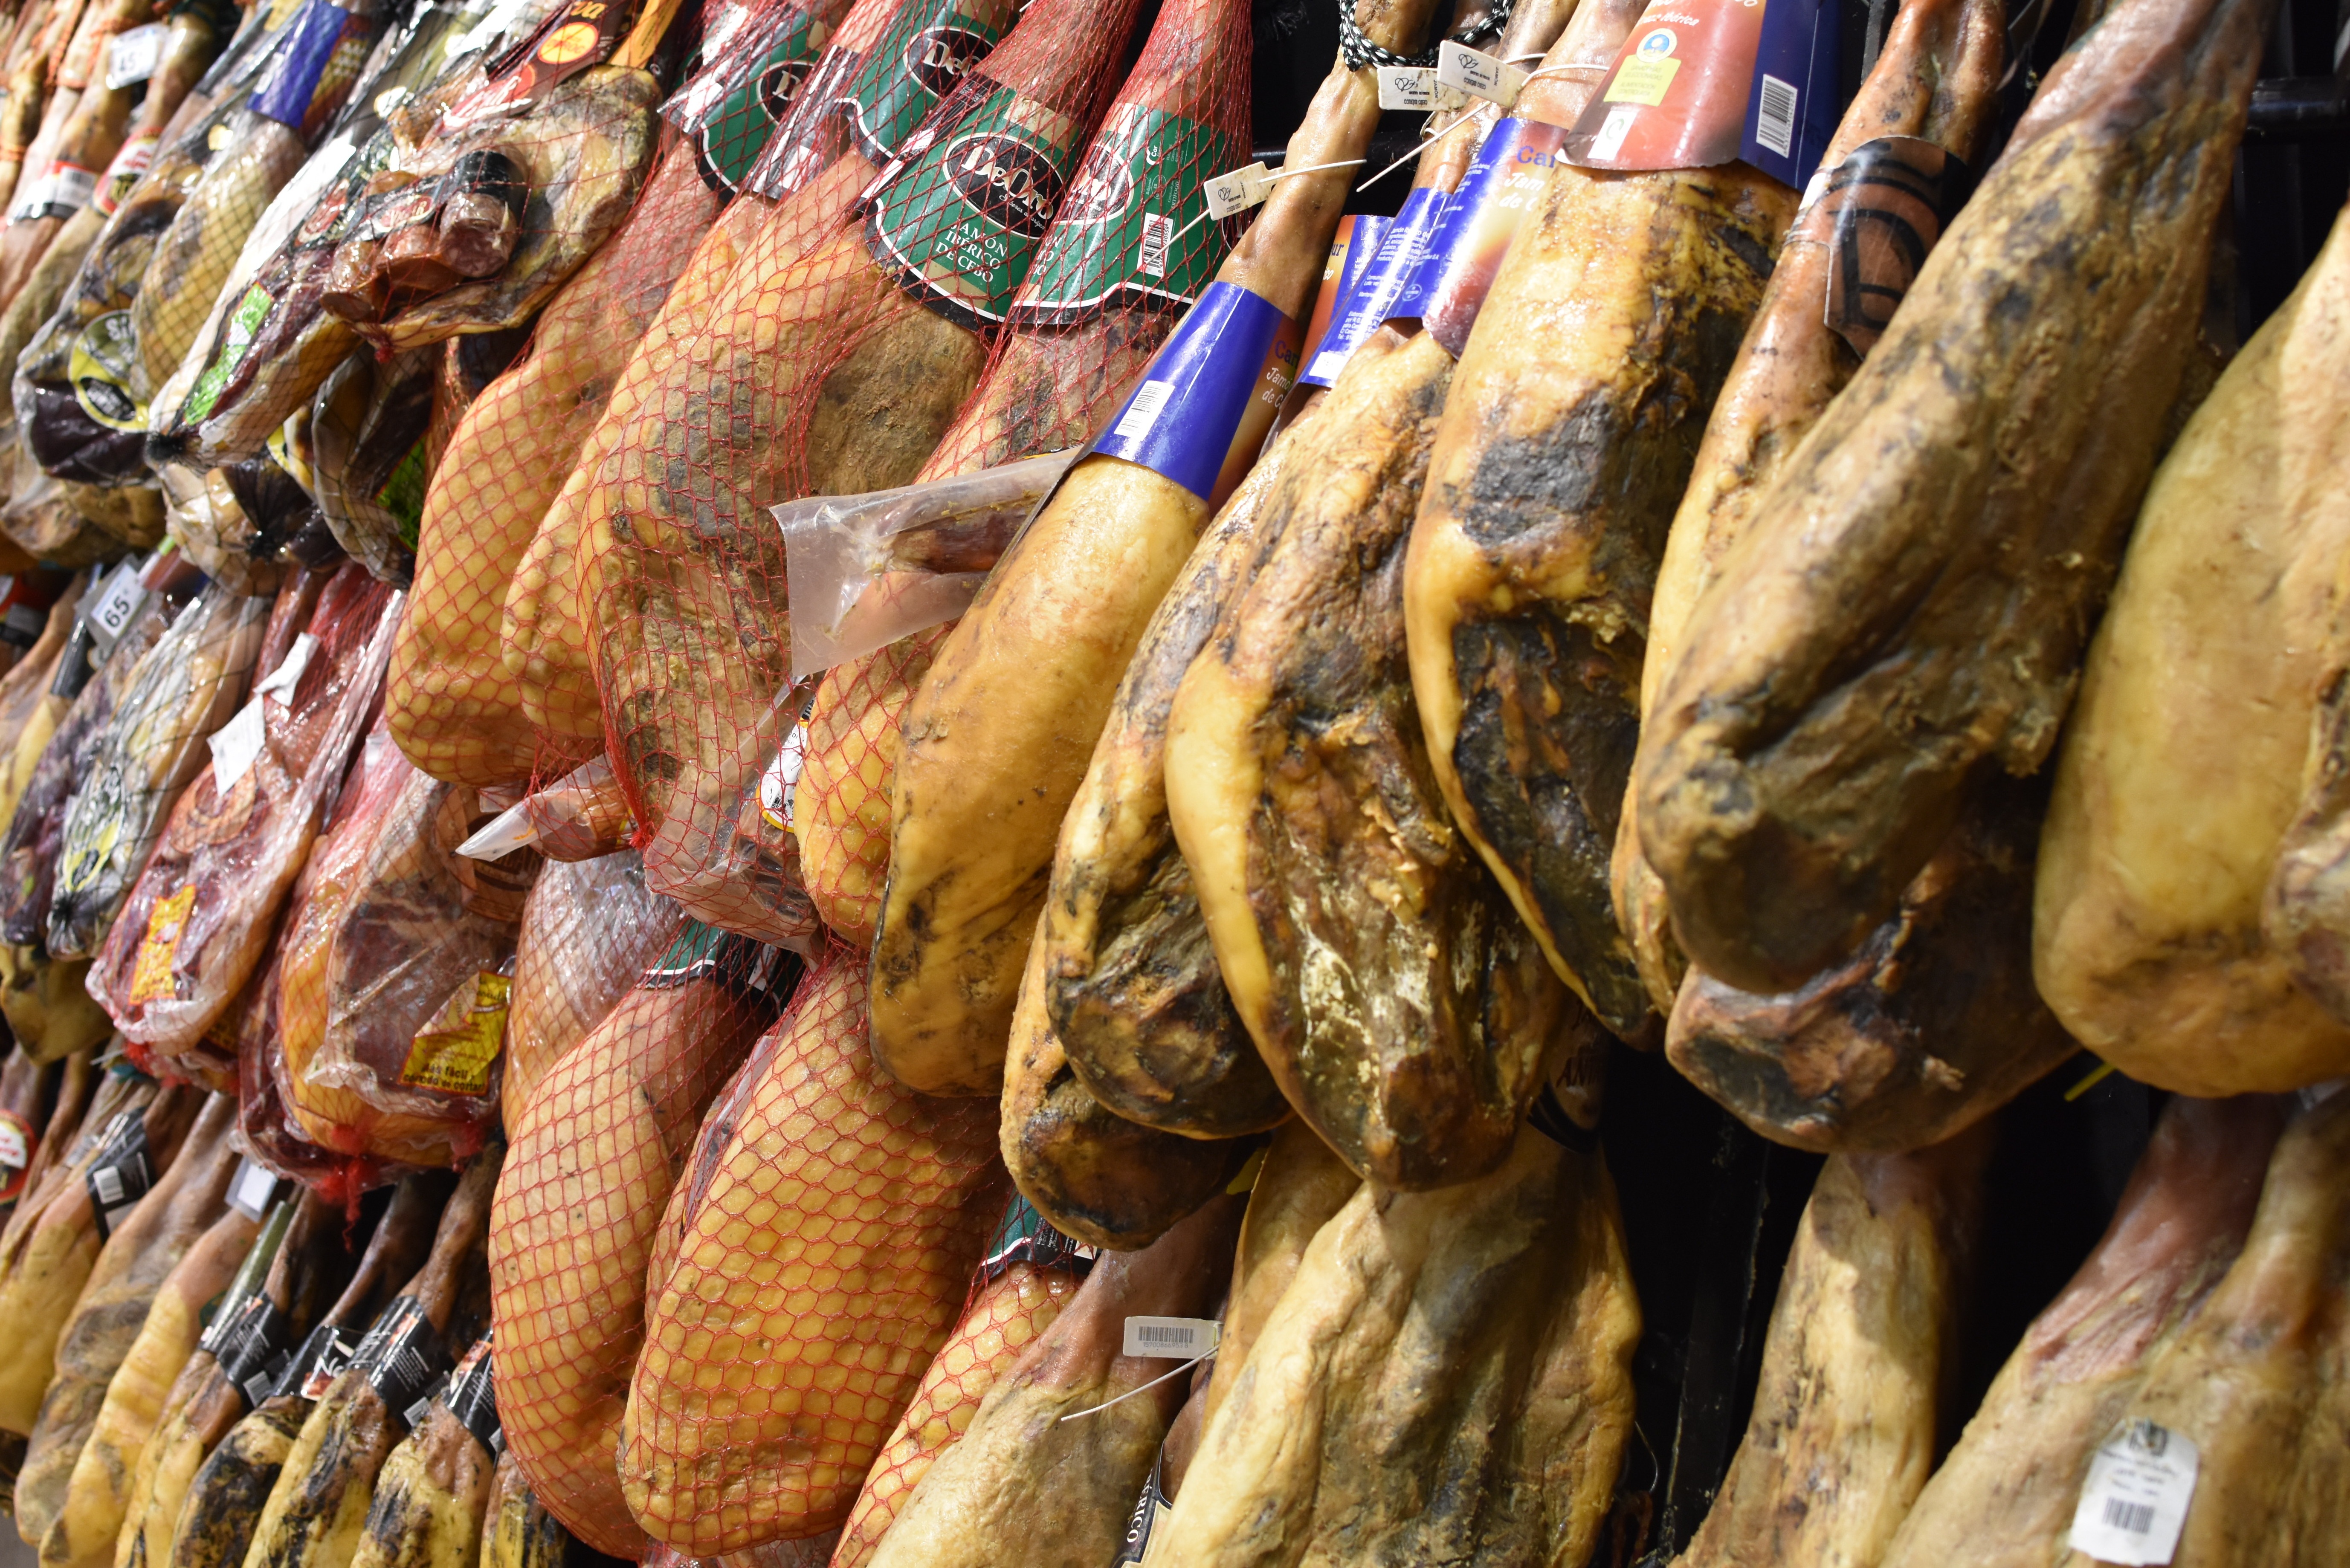
dish, food, produce, market, fish, meat, cuisine, public space, ham, power supply, pata negra, dried ham, dried meat, serrano ham, smoked fish